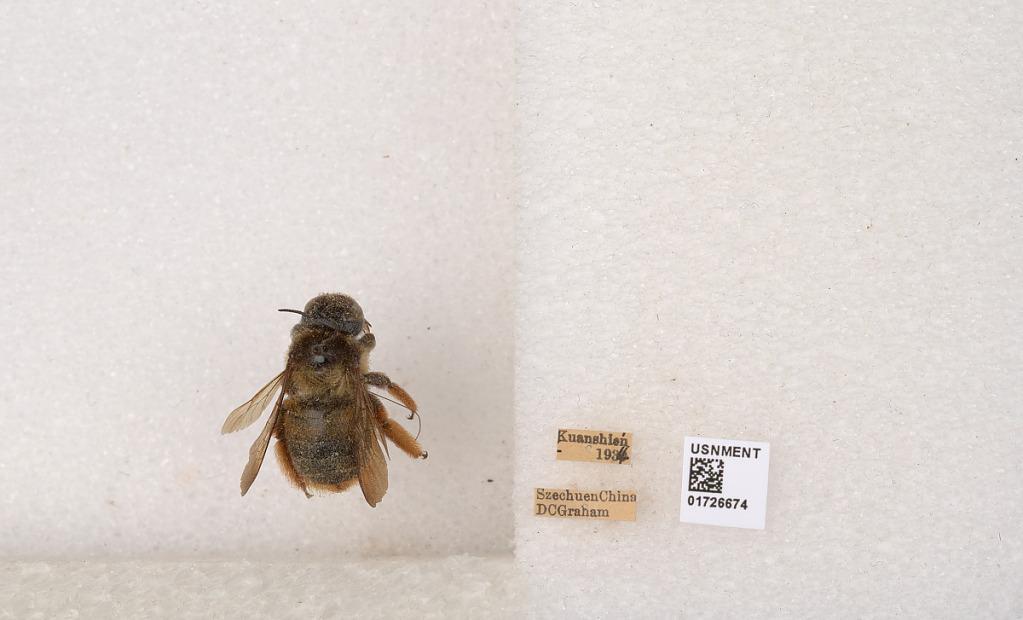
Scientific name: Xylocopa (Mesotrichia) latipes (Drury)
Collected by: D. Graham
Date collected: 1934-1-1
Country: China
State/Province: Sichuan
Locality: Kuanshien